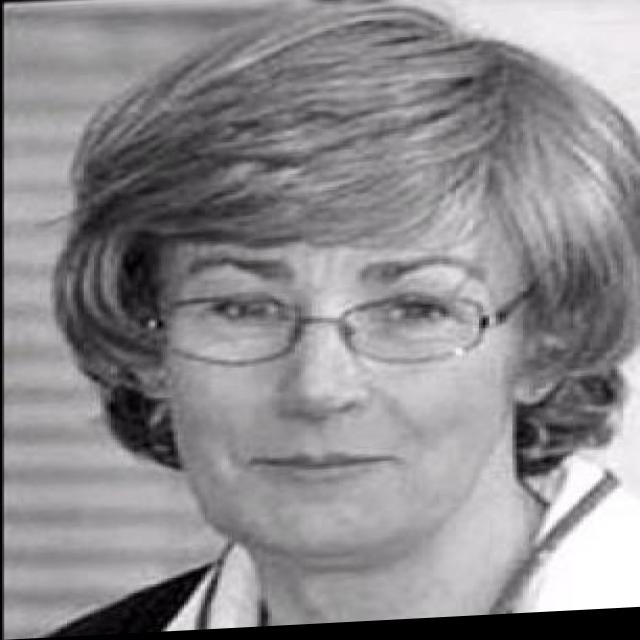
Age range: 45-64